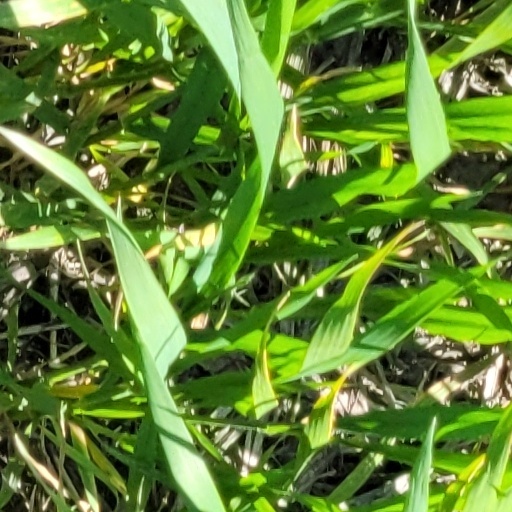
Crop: wheat